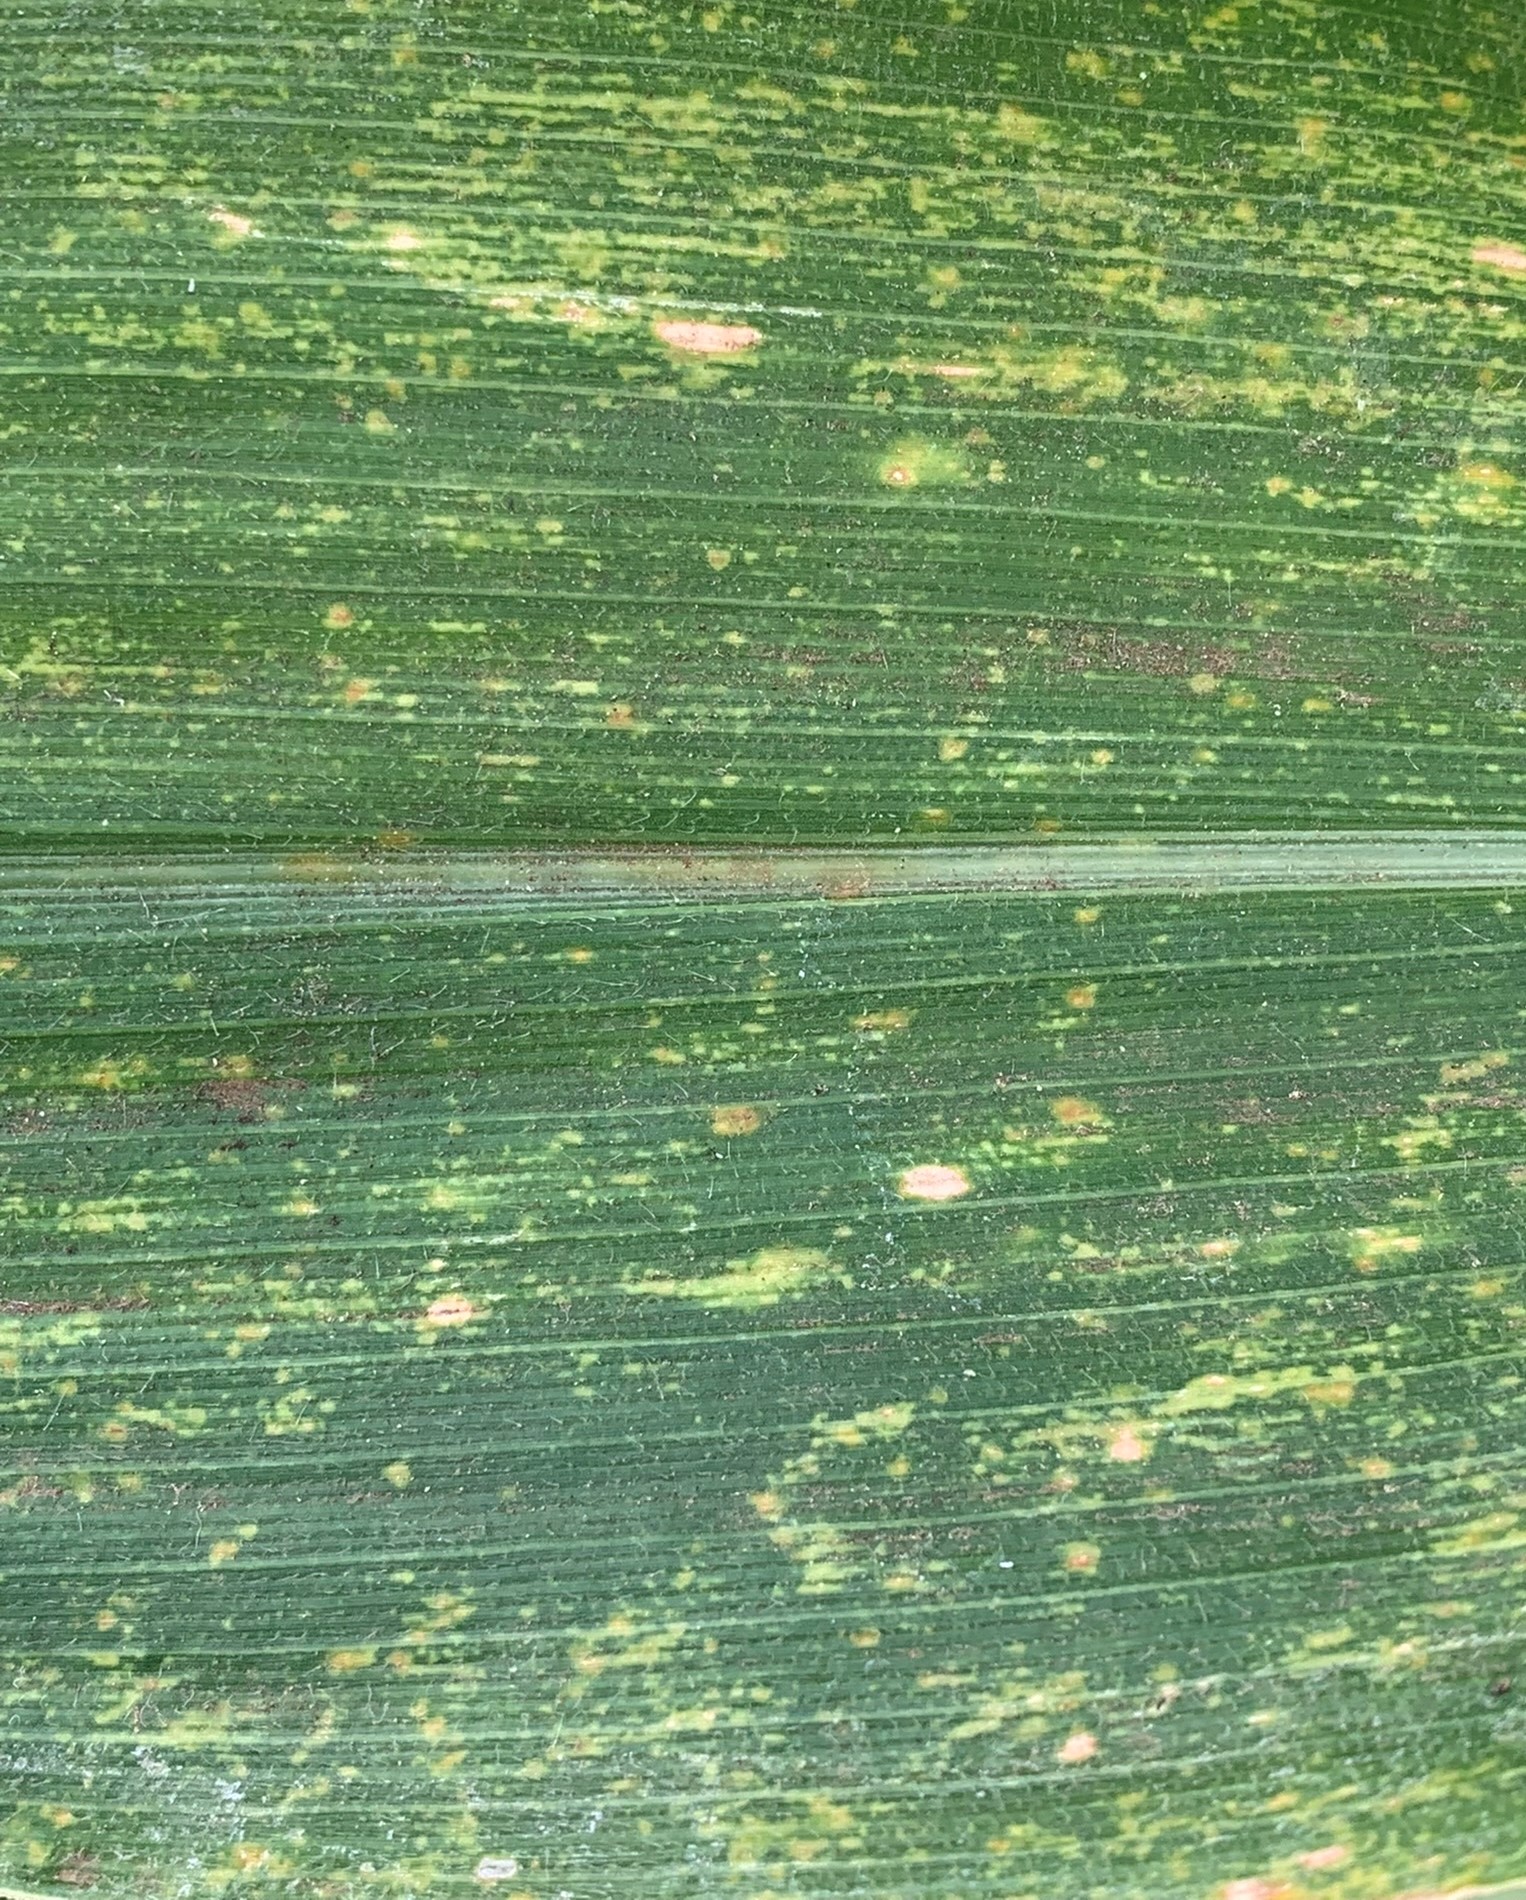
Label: MLN